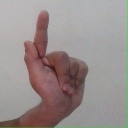
अक्षर: ळ